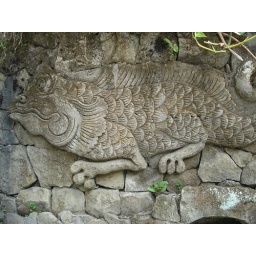
I just spotted this creature around a corner on a dark wall. Needed a flash to see him.